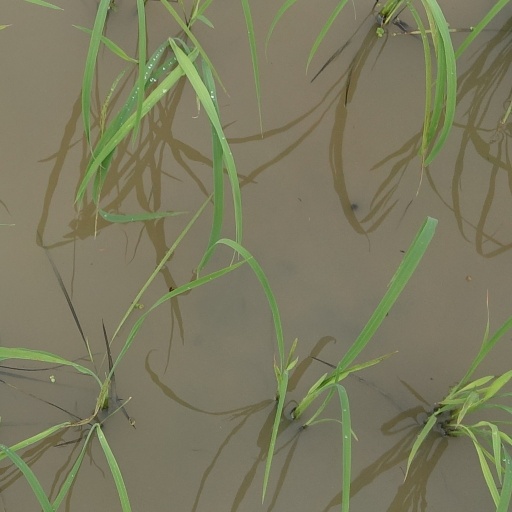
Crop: rice